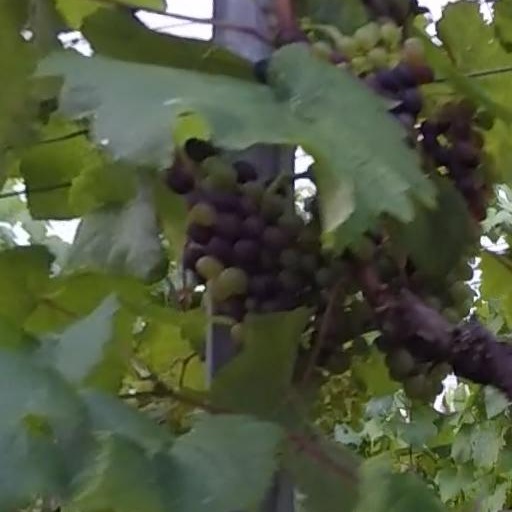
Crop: grape